Dil Vil Pyar Vyar

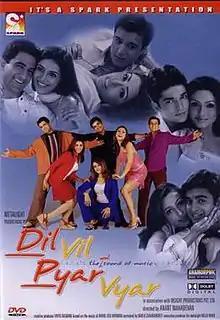

Dil Vil Pyar Vyar is a 2002 Indian Hindi language romantic musical film featuring an ensemble cast led by R. Madhavan, Jimmy Shergill, and Sanjay Suri. The film was inspired by the songs of music composer R. D. Burman and won positive reviews upon release in October 2002.